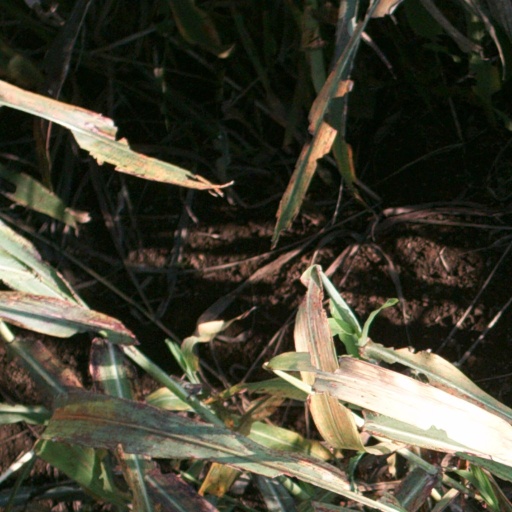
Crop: sorghum